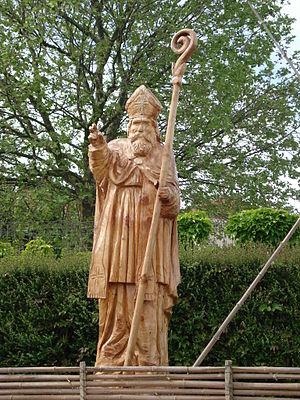
Cet article recense les œuvres d'art dans l'espace public de la Drôme, en France.
Sextus Alcimus Ecditius Avitus, dit Avit, mort un 5 février, est un saint des Églises catholique et orthodoxe et évêque métropolitain de Vienne de la fin du Vᵉ siècle-début du VIᵉ siècle.
Saint-Avit est une commune française située dans le département de la Drôme, en région Auvergne-Rhône-Alpes.